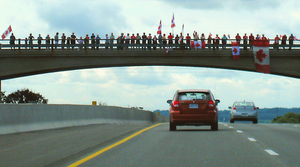
L'autoroute 401 est une autoroute de la série-400 majeure, située dans la province de l'Ontario, au Canada. La 401 est située dans le sud-ouest, le sud et l'est de l'Ontario, traversant la région la plus peuplée de la province et du pays, passant notamment par les villes de Windsor, London, le grand Toronto et Kingston. Elle constitue, avec l'autoroute 20, l'épine dorsale du réseau routier du corridor Windsor-Québec. La 401 traverse un bassin de population avoisinant les 12 millions d'habitants.